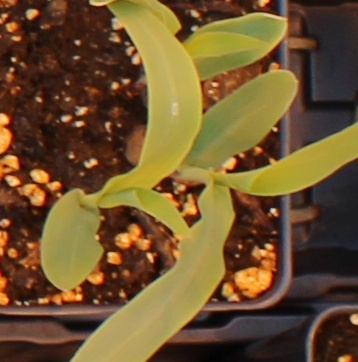
Label: Corn